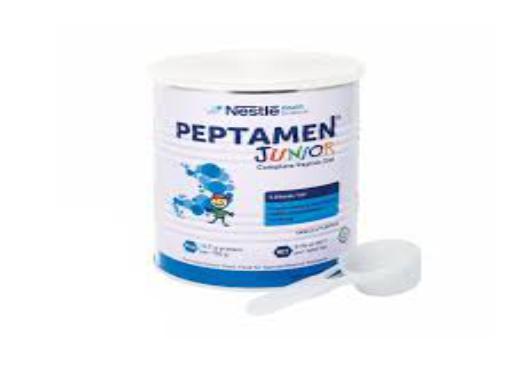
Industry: Food